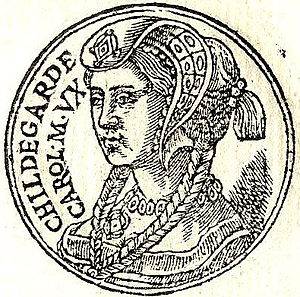
Hildegard af Vinzgau
Hildegard af Vinzgau
Hildegard af Vinzgau var Karl den Stores anden hustru. Hun var datter af grev Gerold af Schwaben og Emma af Sachsen – en datter af Hnabi, Hertug af Schwaben.